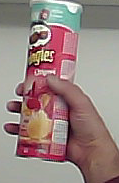
Product: pringles_original